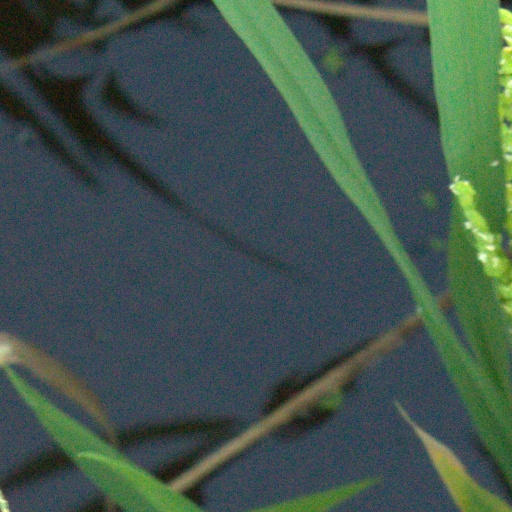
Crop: rice